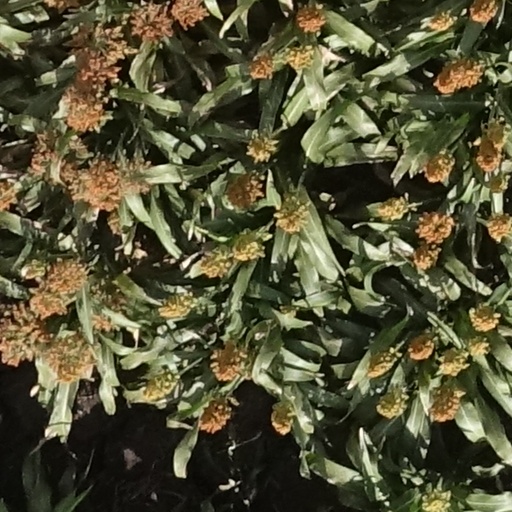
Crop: sorghum